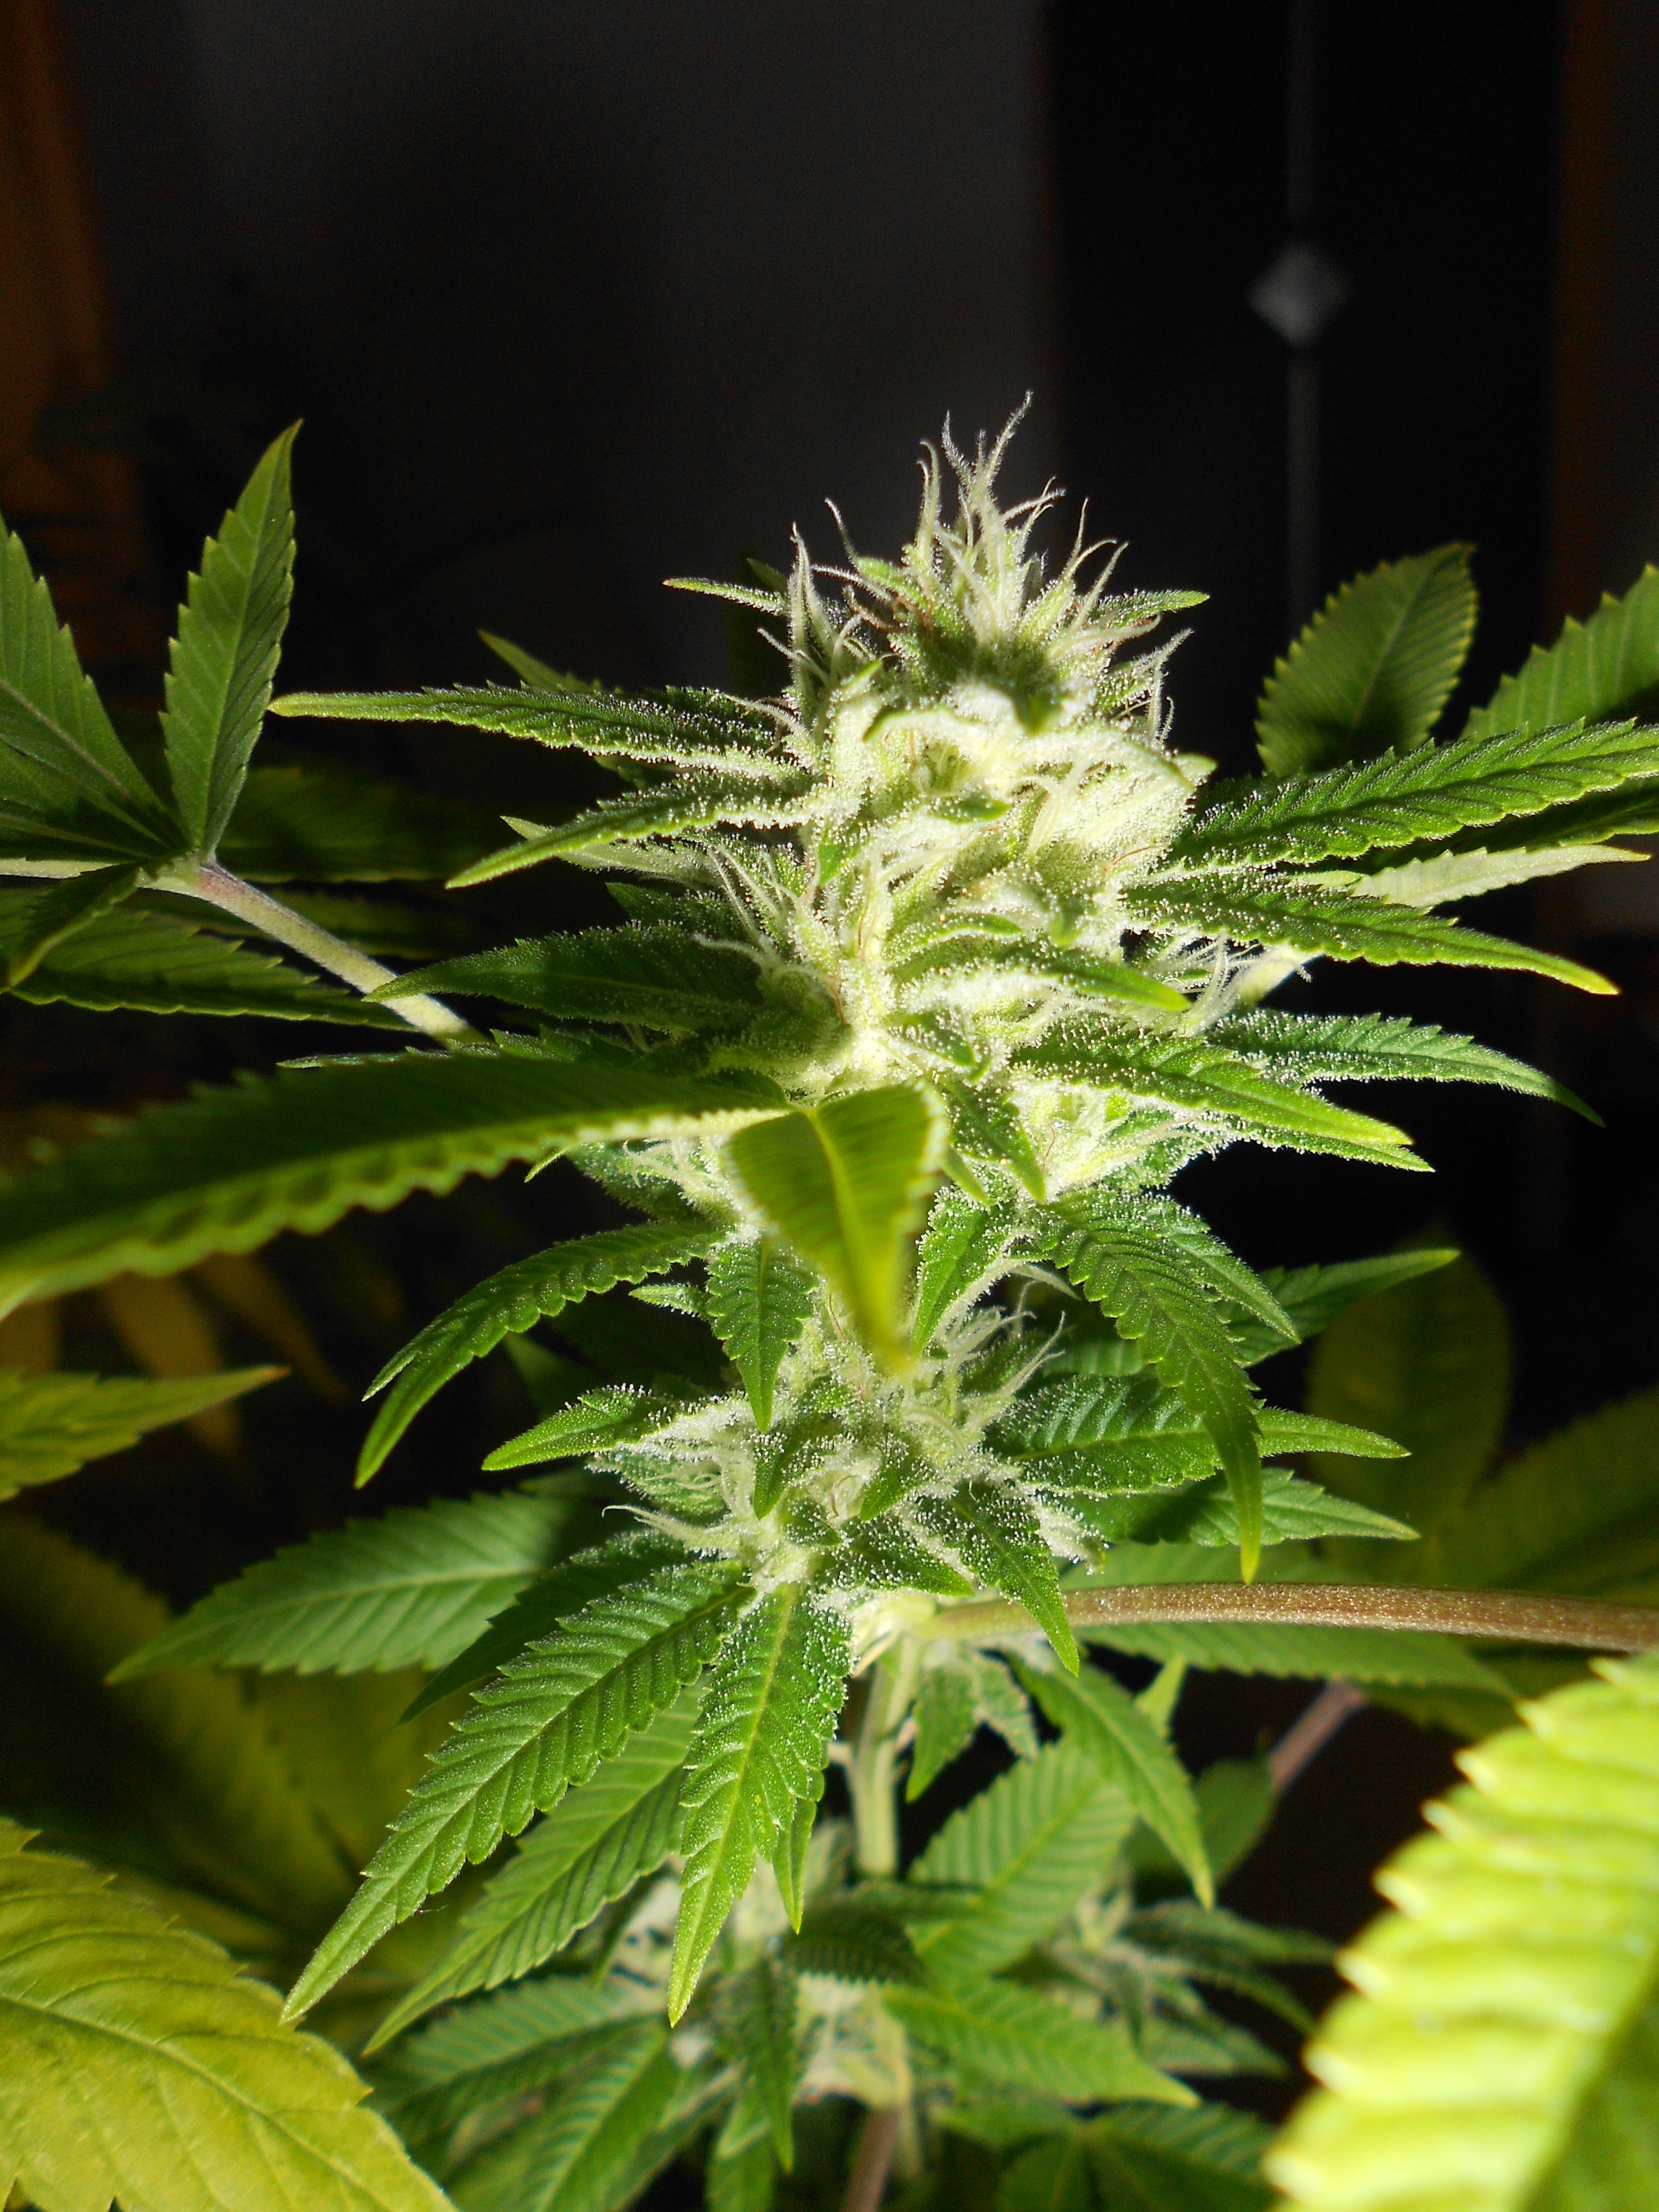
plant, leaf, flower, green, produce, botany, weed, bud, marijuana, cannabis, flowering plant, land plant